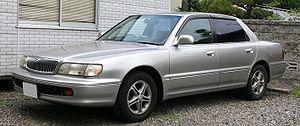
La Hyundai Grandeur est un véhicule du constructeur automobile sud-coréen Hyundai Motor vendu depuis 1986 en Corée du Sud. Depuis 2000, elle est exportée en Amérique du Nord et en Europe sous le nom de Hyundai XG et Hyundai Azera successivement.